Amandine Hesse

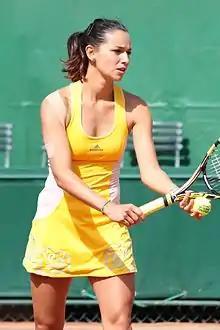
Hesse in 2015

Amandine Hesse was born in Montauban and started playing tennis at the age of five. She is coached by father, Yannick Hesse. Her mother's name is Nicole. She has two half-sisters, Géraldine and Stéphanie.